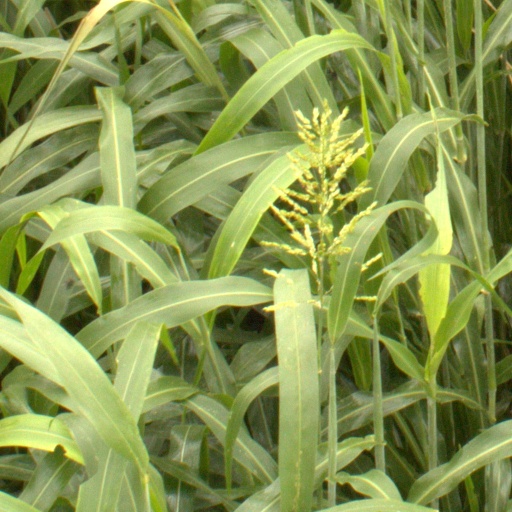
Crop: sorghum